Austin Kearns

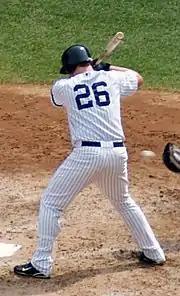
Kearns batting for the New York Yankees in .

On July 30, 2010, Kearns was traded to the New York Yankees for a player to be named later, later identified as pitcher Zach McAllister. Kearns was part of the Yankees 2010 postseason roster until the team lost to the Texas Rangers in the 2010 ALCS.